Defensive coordinator

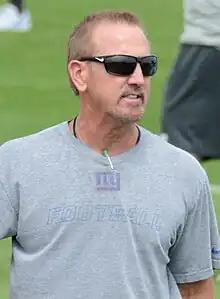
Steve Spagnuolo has won four Super Bowls as a defensive coordinator in the National Football League (NFL).

A defensive coordinator (DC) is a coach responsible for a gridiron football team's defense. Generally, the defensive coordinator, offensive coordinator and special teams coordinator represent the second level of a team's coaching structure, with the head coach being the first level.